2018 ABA League Supercup

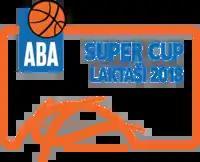

The 2018 ABA League Supercup was the second tournament of the ABA League Supercup, featuring teams from the Adriatic League First Division.